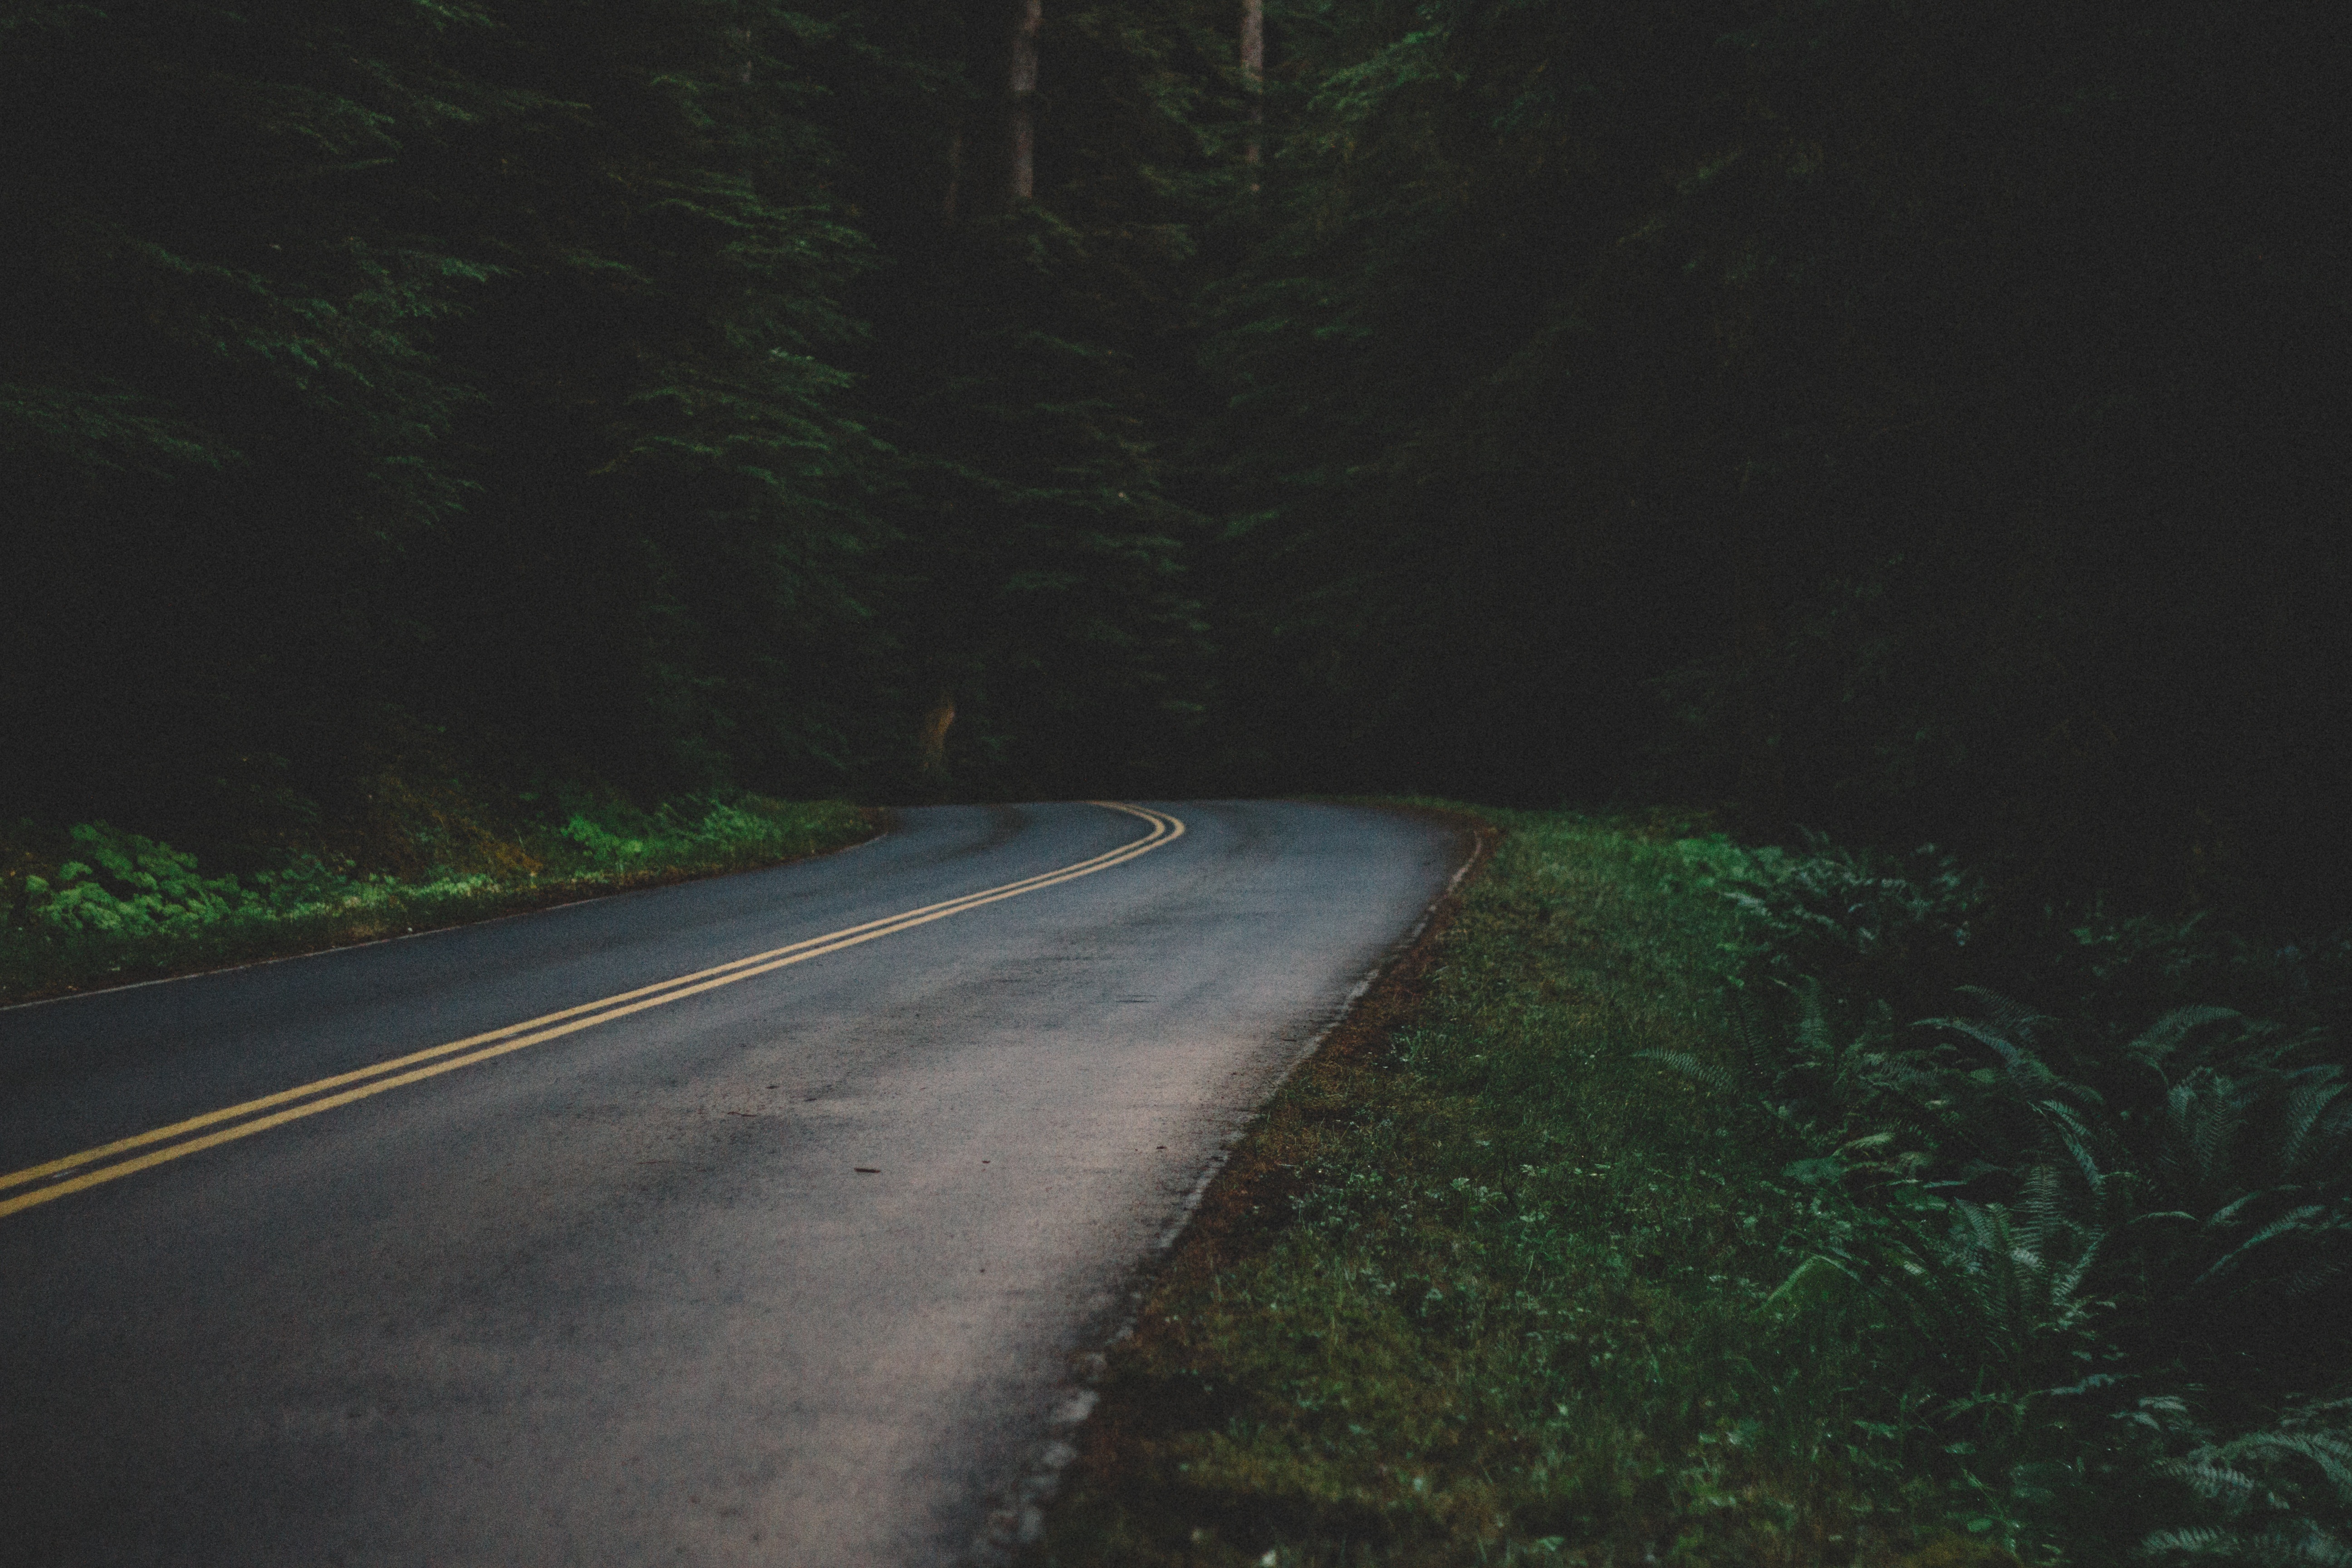
nature, forest, light, road, traffic, street, night, morning, asphalt, travel, dark, transport, line, green, weather, darkness, trip, lane, infrastructure, way, atmospheric phenomenon